Society of Science, Letters and Art

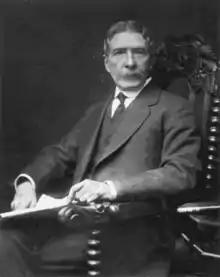
E.R. Tregear, who refused the Society's Fellowship

On 21 August 1892, Henry Labouchère published an article in the investigative journal, "Truth", exposing the Society as a fraud. The Hon. Secretary of the Society, Dr Edward Albert Sturman, M.A., F.R.S.L. had been following the example of a 20-year contemporaneous swindling operation entitled the "International Society of Literature, Science and Art", known as the "International", a hollow money-making venture in which the novelist Sir Gilbert Campbell was used as bait. William James Morgan, William Tolmie and others were tried and imprisoned for deception and fraud. The International and the SSLA were not rivals: while his swindle was still functioning Tomie has written to Sturman in friendship, saying, "There is plenty of room for both of us, and though we work on somewhat similar lines, they need not be opposing ones."